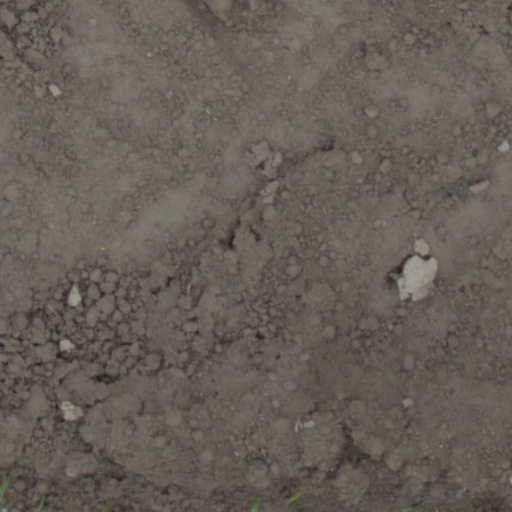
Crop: wheat